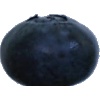
Label: Blueberry 1